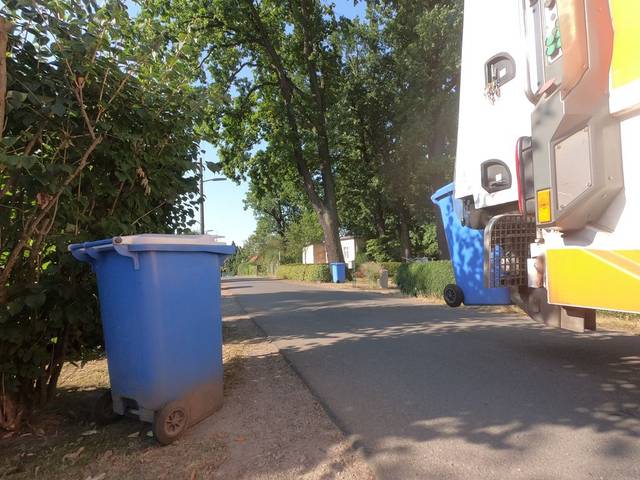
Region: Germany
Coordinates: 52.605, 13.44